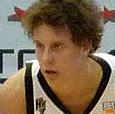
Age: 17